2006–07 Bristol Rovers F.C. season

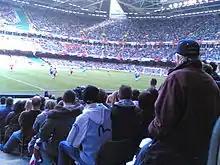
Bristol Rovers playing in the Football League Trophy final at the Millennium Stadium.

The pre-season period was a turbulent one, with a potential take-over of the club by Mike Turl being rejected by then-chairman Geoff Dunford. Directors Kevin Spencer and Colin Williams left the club in protest at the rejection, followed shortly after by the Bristol Rovers Supporters Club representative on the football club's board, Kim Stuckey.